Alliance Semiconductor

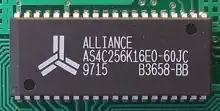
Close-up of an Alliance dynamic random-access memory (DRAM) chip, dated 1997

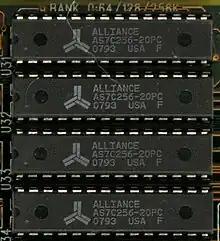
4 SRAM cache chips from Alliance

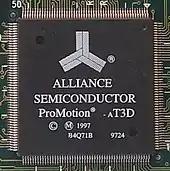
Alliance ProMotion AT25 graphics chip on a Voodoo Rush

Alliance Semiconductor Corporation was founded in Cupertino, California, by N. Damodar "Dan" Reddy and C. N. "Nick" Reddy in 1985. Both men were brothers who had emigrated to the United States from India in the 1960s to receive advanced electrical engineering degrees. N. Damodar Reddy, the elder of the two, had worked in the semiconductor industry designing a variety of circuits since 1969, working at firms such as Synertek, Fairchild, RCA, and Four-Phase, before founding Alliance. C. N. Reddy meanwhile had worked strictly on memory circuit design for Texas Instruments and Cypress Semiconductor since the late 1970s. In 1987, by which point it had relocated to San Jose, California, the company patented a high-speed 1-Mb dynamic RAM (DRAM) chip, licensing the rights to fabricate the chip to Japan-based Minebea in 1988.